Transport in Mysore

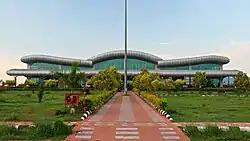
Mysore Airport Terminal

Mysore railway station has three lines, connecting it to Bengaluru, Mangalore and Chamarajanagar. Railway lines that connect the city to Chamarajanagara and Mangalore are unelectrified single track and the track that connects to Bengaluru is electrified double track. Fastest train to serve the station is Vande Bharat Express.